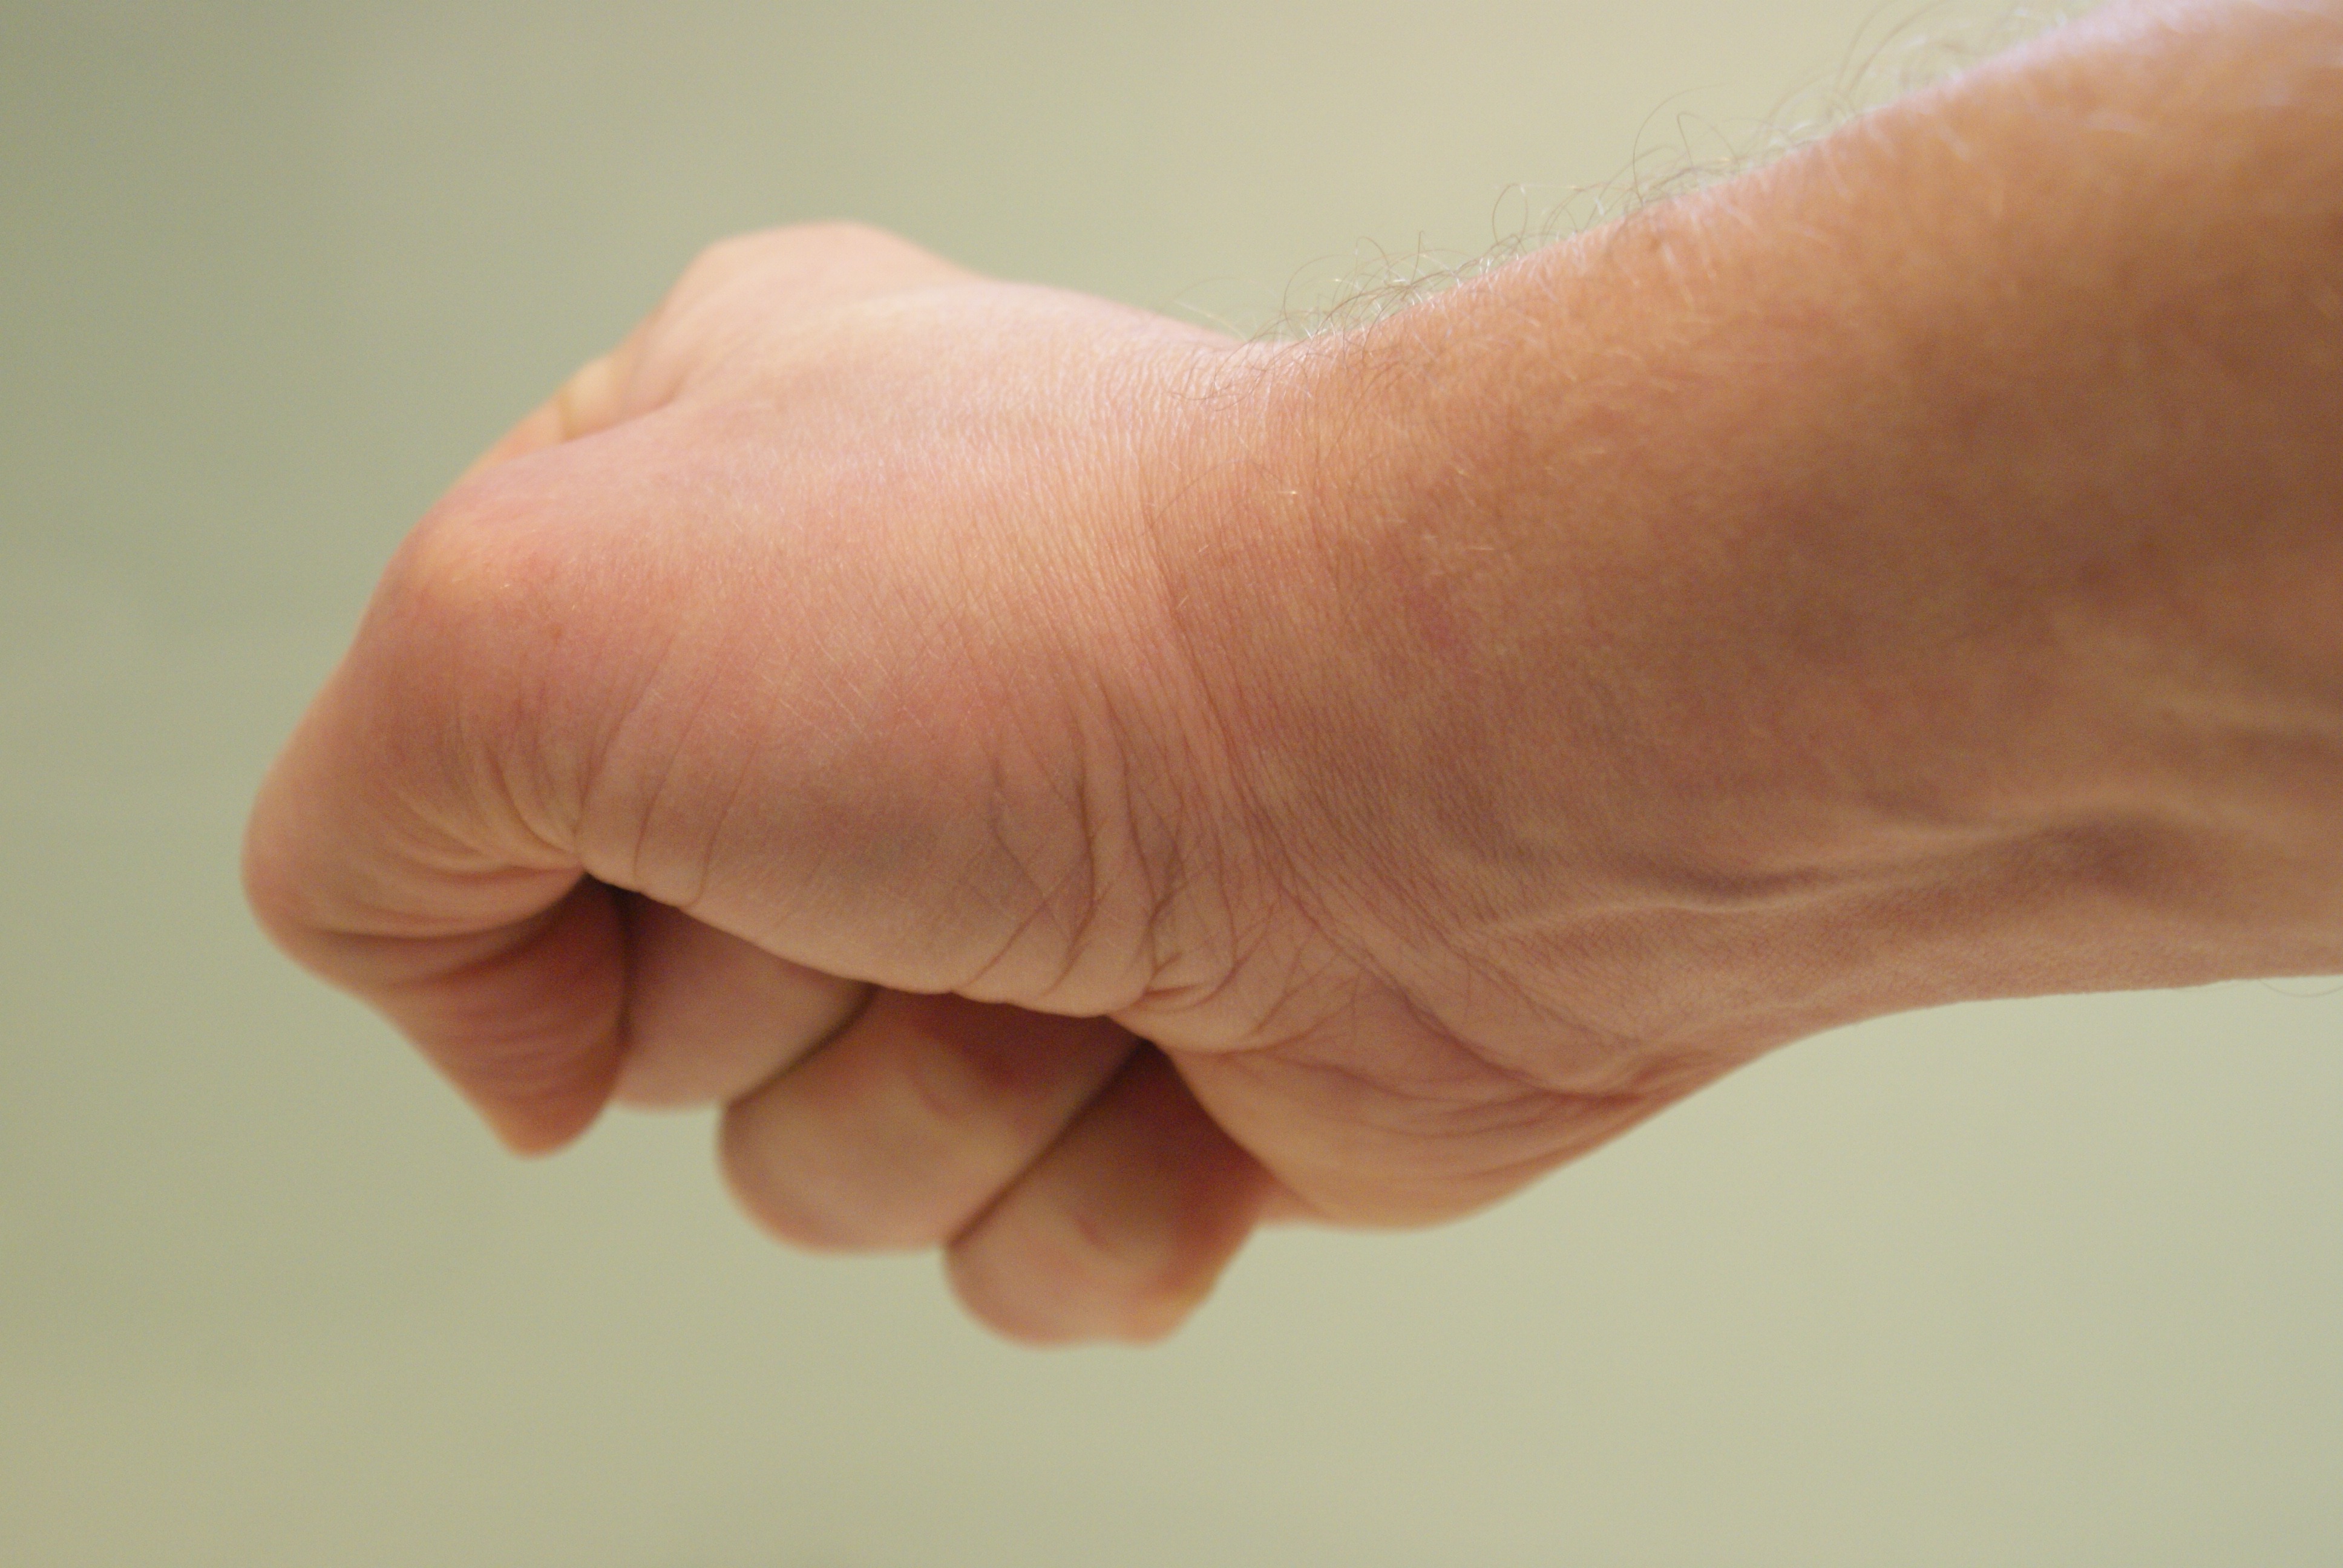
hand, leg, finger, human, arm, nail, close up, human body, nose, relaxation, course, organ, tension, stress, thumb, sign language, faust, sense, relaxation technique, relaxation techniques, pmr, progressive muscle relaxation, relaxation rate